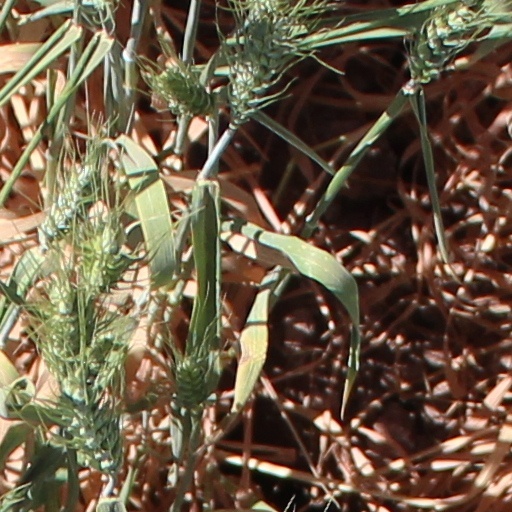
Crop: wheat